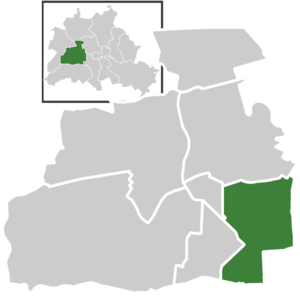
Wilmersdorf
Placeringen af Wilmersdorf i Berlin.
Wilmersdorf er et område i bydelen Charlottenburg-Wilmersdorf i Berlin. Tidligere udgjorde Wilmersdorf sin egen administrative bydel, men siden 2001 har den været en del af bydelen Charlottenburg-Wilmersdorf. Den kendte handelsgade Kurfürstendamm går gennem området.